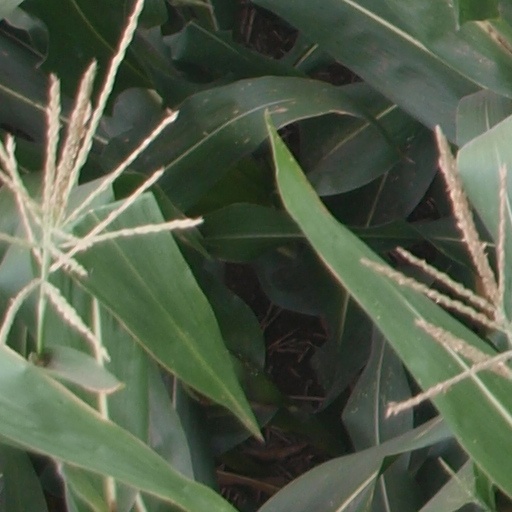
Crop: maize; corn